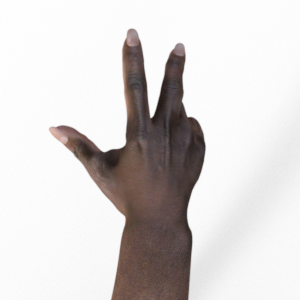
Label: scissors